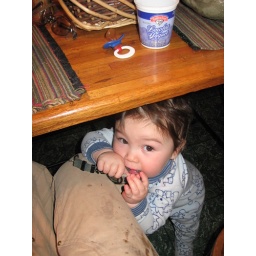
eating watch under the table